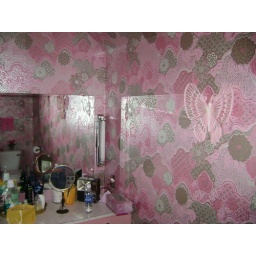
The very pink bathroom at Chris' grandparents house in Laurium, MI.